Mount Penang Juvenile Justice Centre

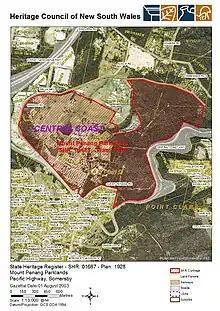
Heritage boundaries

Themed gardens include the Pond Garden; Entry Garden; Heath Mounds; Misty Mountains; Bamboo/Grass Gardens; Colour Field Garden; Bottle Tree Garden; Display Garden; Gondwana Garden; Rock Garden; Drylands/Arid Garden; Dragon Garden; Little Oasis; Grass/Sedge Garden; Cascade Garden and Puddle Garden. Fissure gardens feature specialised plants: Pandanus or screw pines; rainforest; lithophytes (rock-dwellers) and epiphytes (tree-dwellers); Barefoot/fissure and Wind fissure. Water Gardens including the Lower Pond and the water cascades feeding it. Landmarks include an Obelisk, Queensland bottle trees and Wondabyne sculptures (see below).